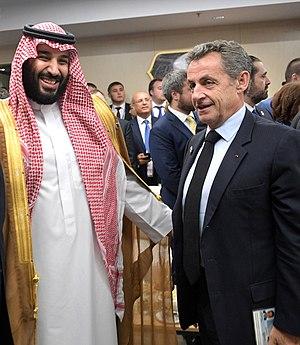
Nicolas Sarközy de Nagy-Bocsa, dit Nicolas Sarkozy, né le 28 janvier 1955 à Paris, est un homme d'État français. Il est président de la République française du 16 mai 2007 au 15 mai 2012.